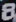
Number: 8